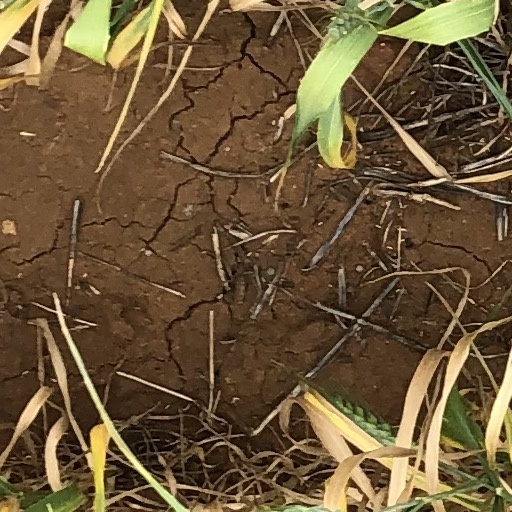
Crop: wheat